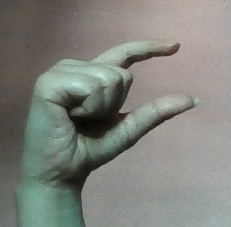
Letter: dal